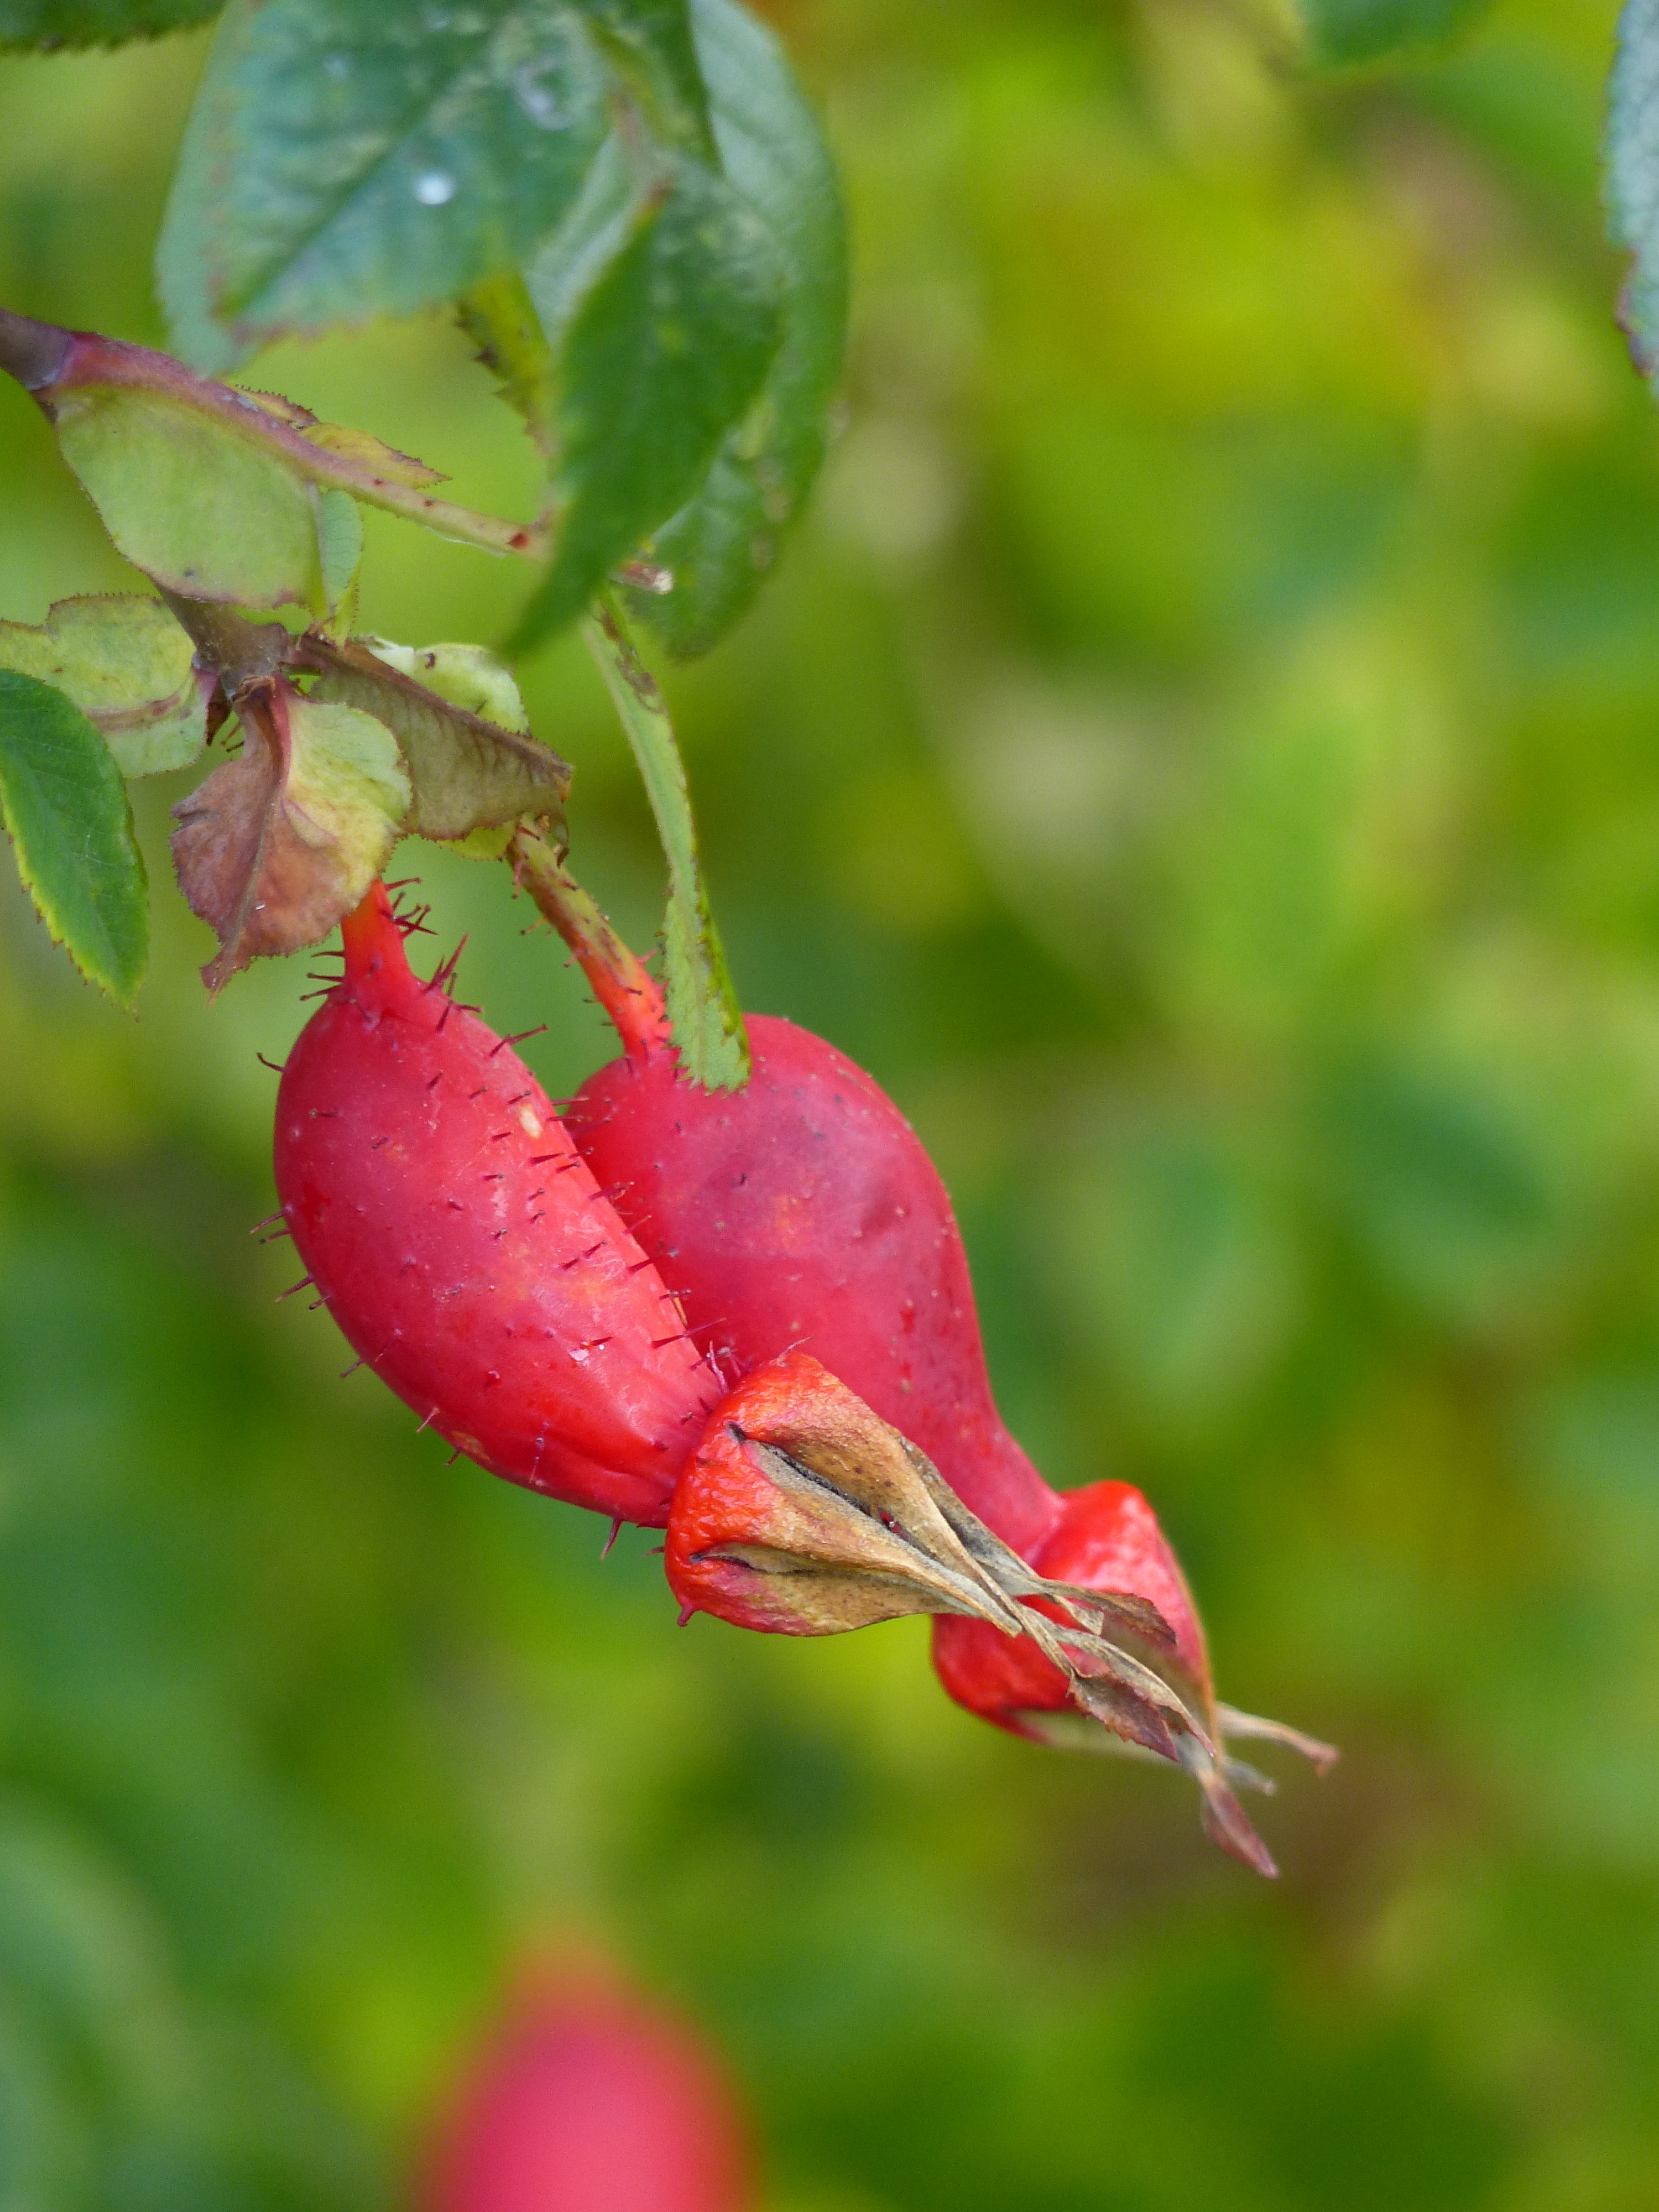
branch, blossom, plant, fruit, leaf, flower, food, green, red, produce, autumn, botany, garden, flora, close up, shrub, bud, rose hip, macro photography, rose hips, flowering plant, land plant